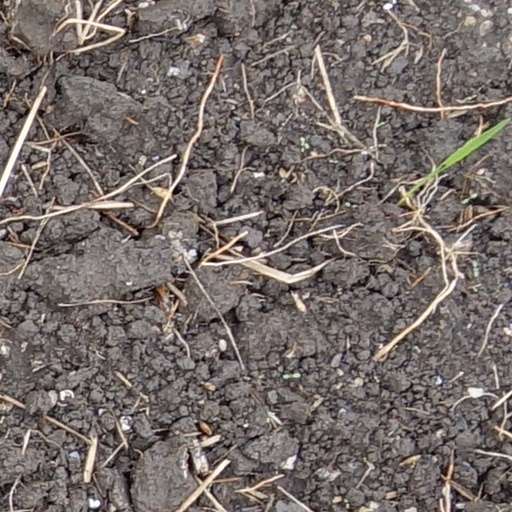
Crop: wheat